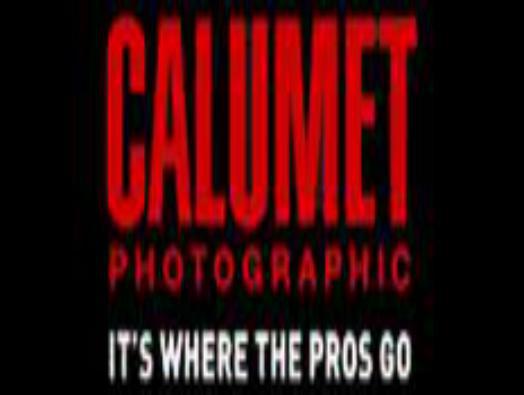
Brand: Calumet
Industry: Others